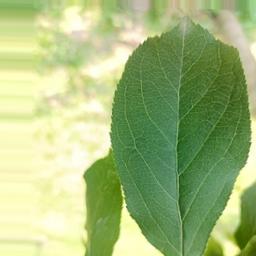
Label: Healthy